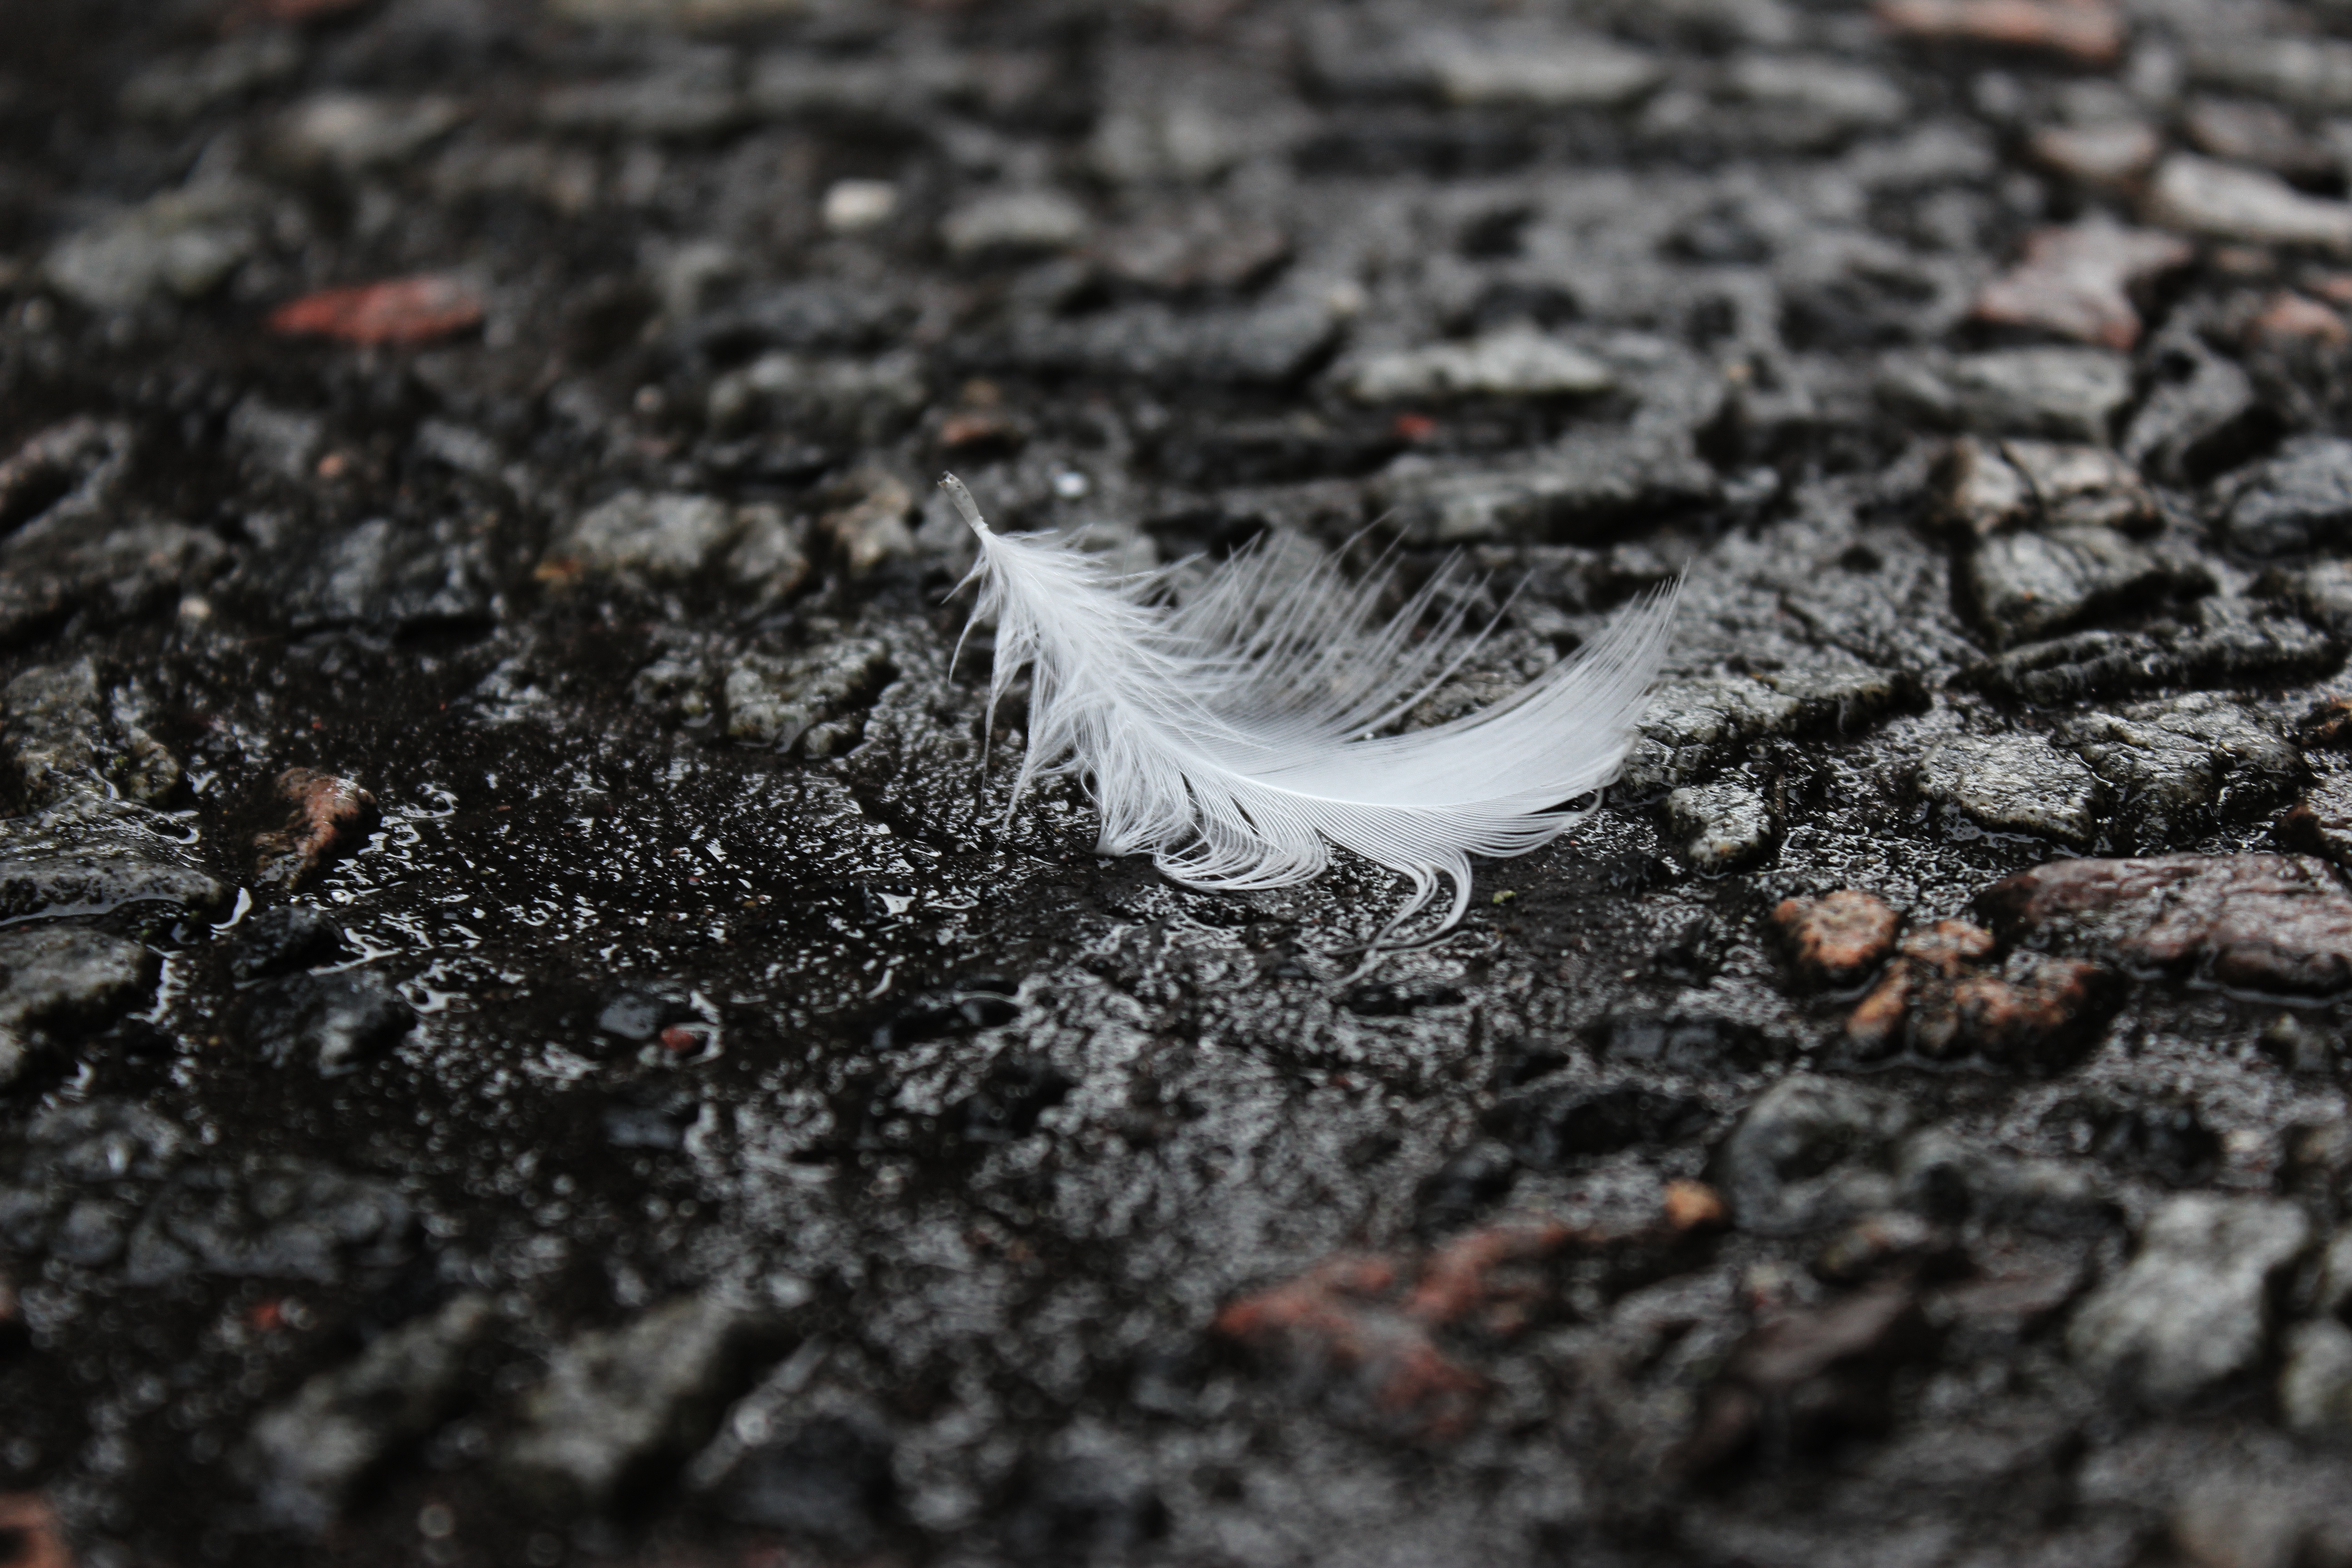
tree, nature, snow, winter, photography, leaf, frost, wildlife, soil, close up, macro photography